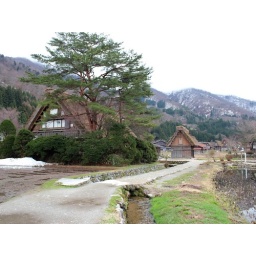
Thatched roofs and pine trees in Shirakawa-go, Japan